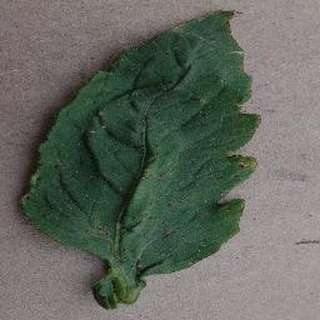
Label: tomato_bacterial_spot